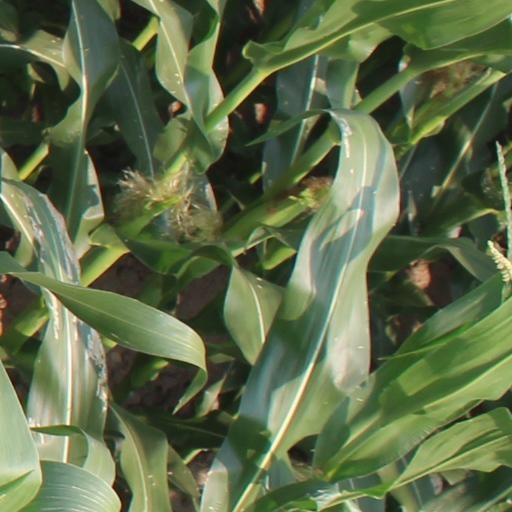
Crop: maize; corn